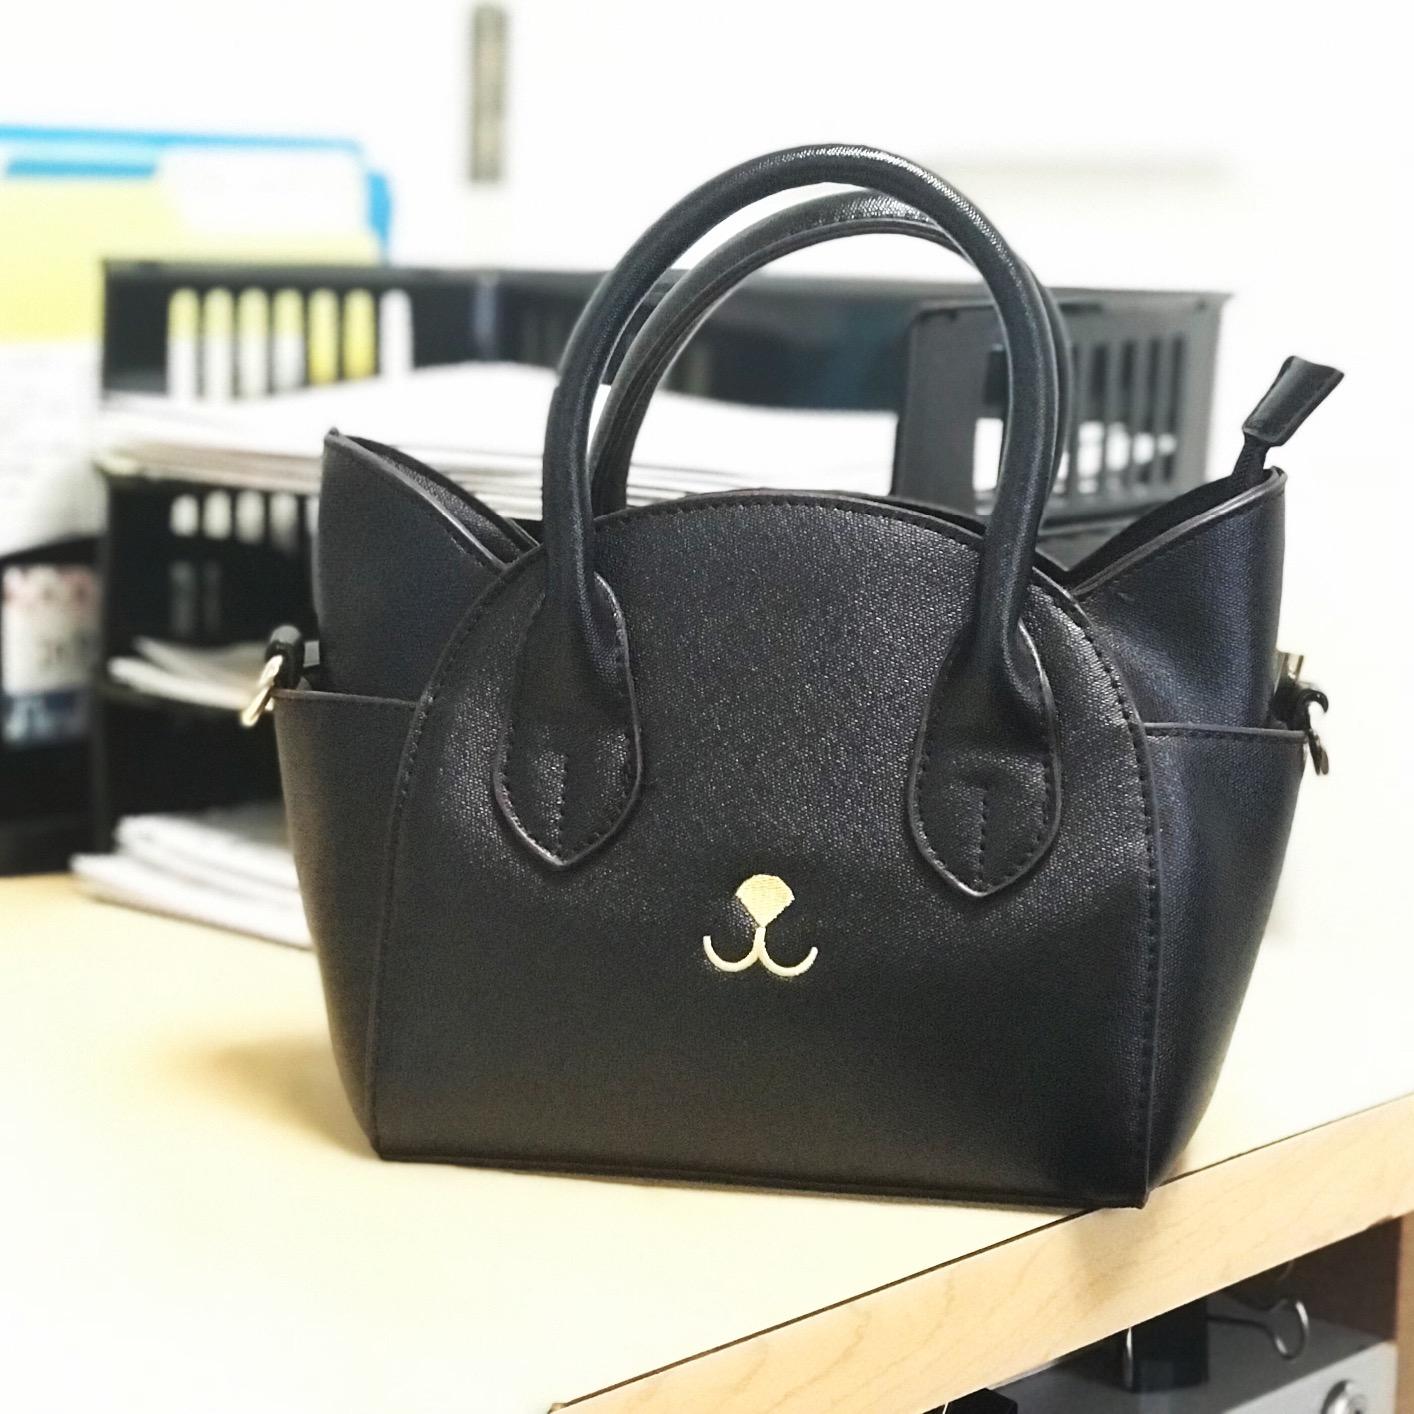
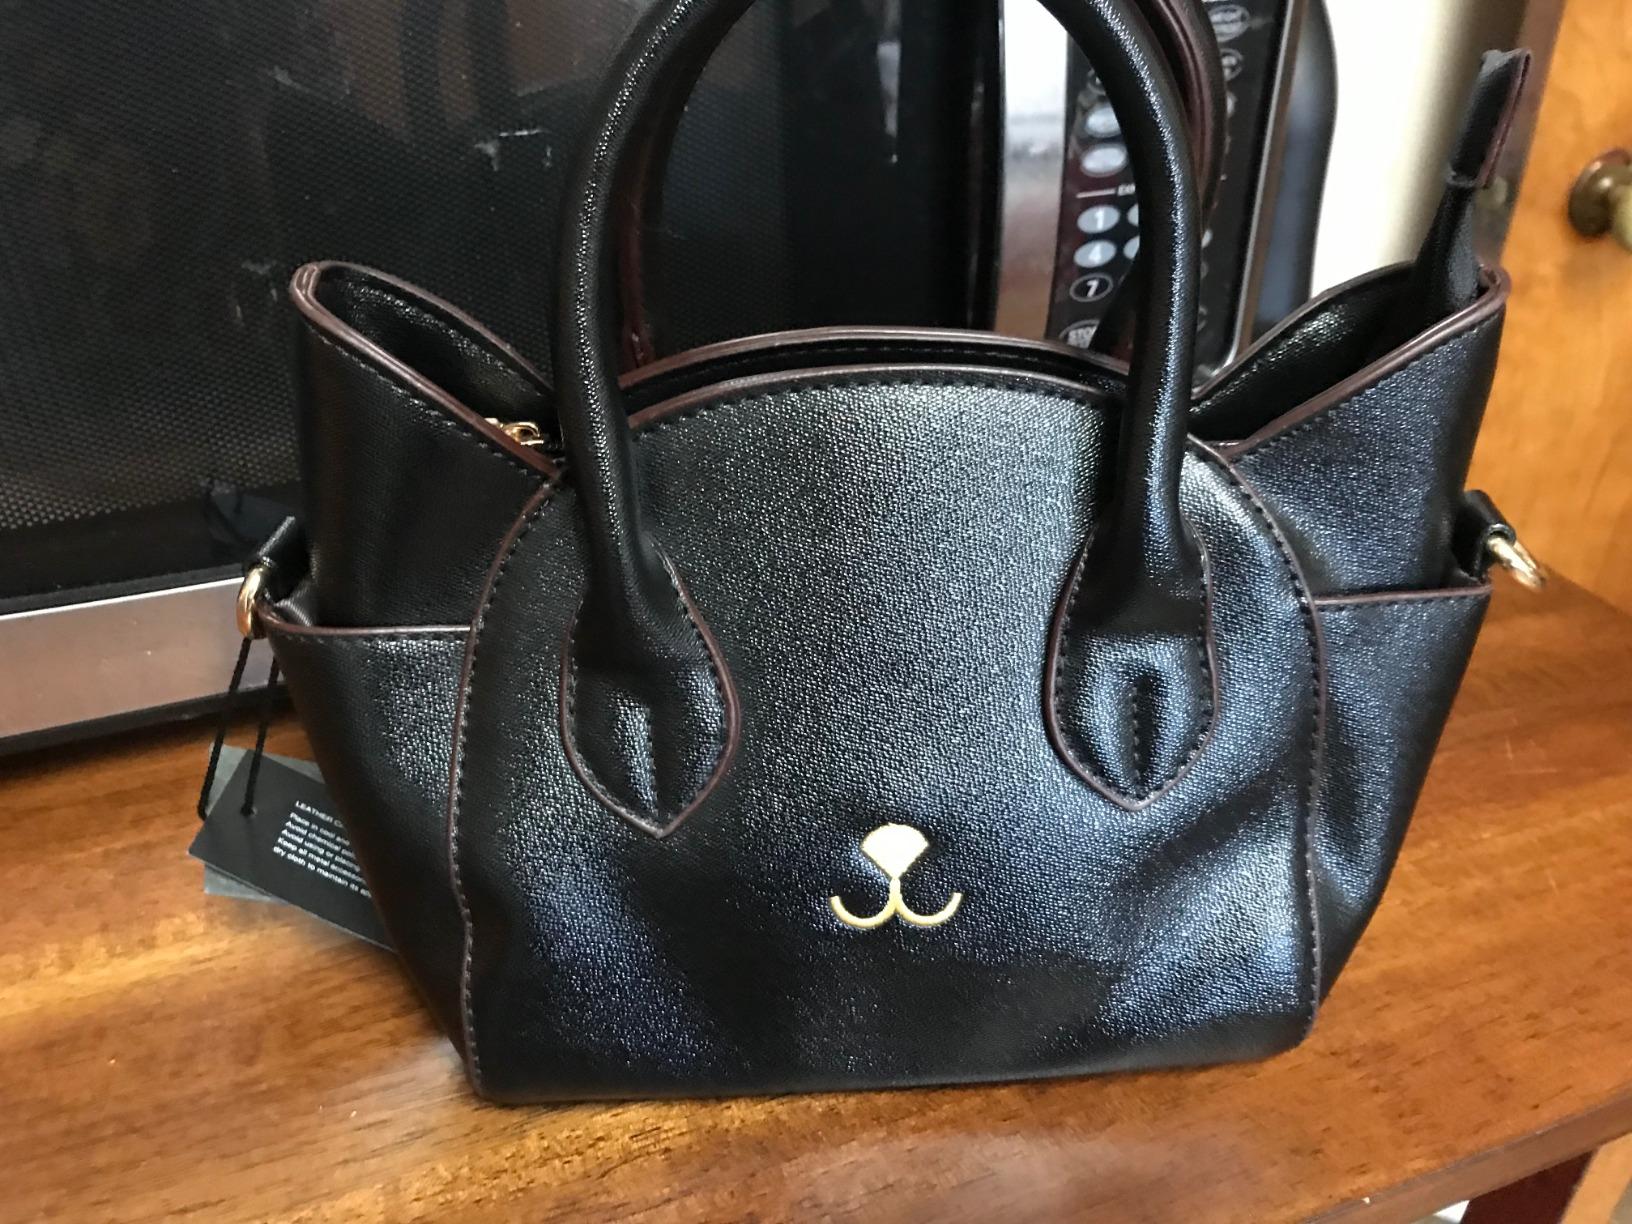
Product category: accessories_handbag
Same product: yes